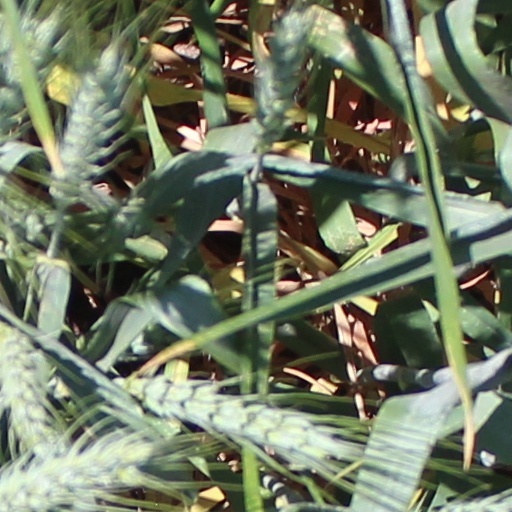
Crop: wheat